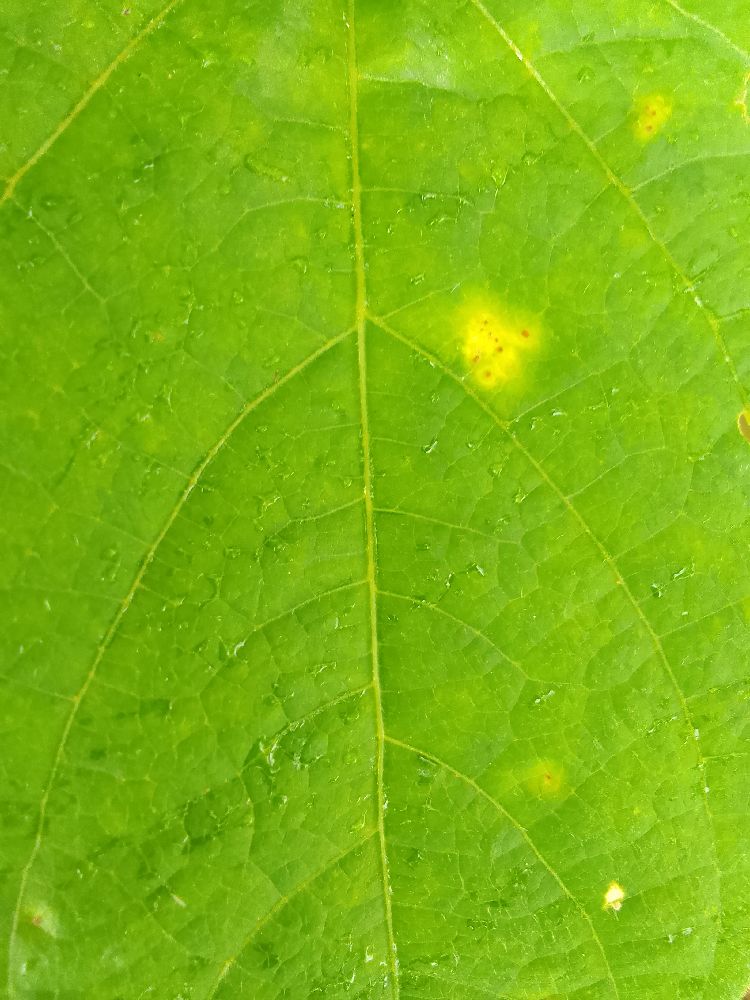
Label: rust